Gopalaswamy Hills

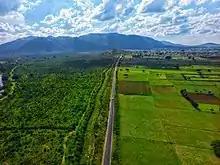
Aerial view of road leading to Gopalaswamy betta

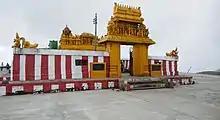
Temple atop the hill

Himavad Gopalaswamy Betta, is a hill (betta in Kannada) located in the Gundlupete Taluk, Chamarajanagar district of the state of Karnataka, India at a height of 1450m and is extensively wooded. It is also the highest peak in the Bandipur National Park. It lies in the core area of the Bandipur National Park and is frequented by wild life including elephants. Dense fog predominates and covers the hills round the year and thus gets the prefix "Himavad" (in the language of Kannada) and the temple of Venugopalaswamy (Krishna) gives the full name of Himavad Gopalaswamy Betta.